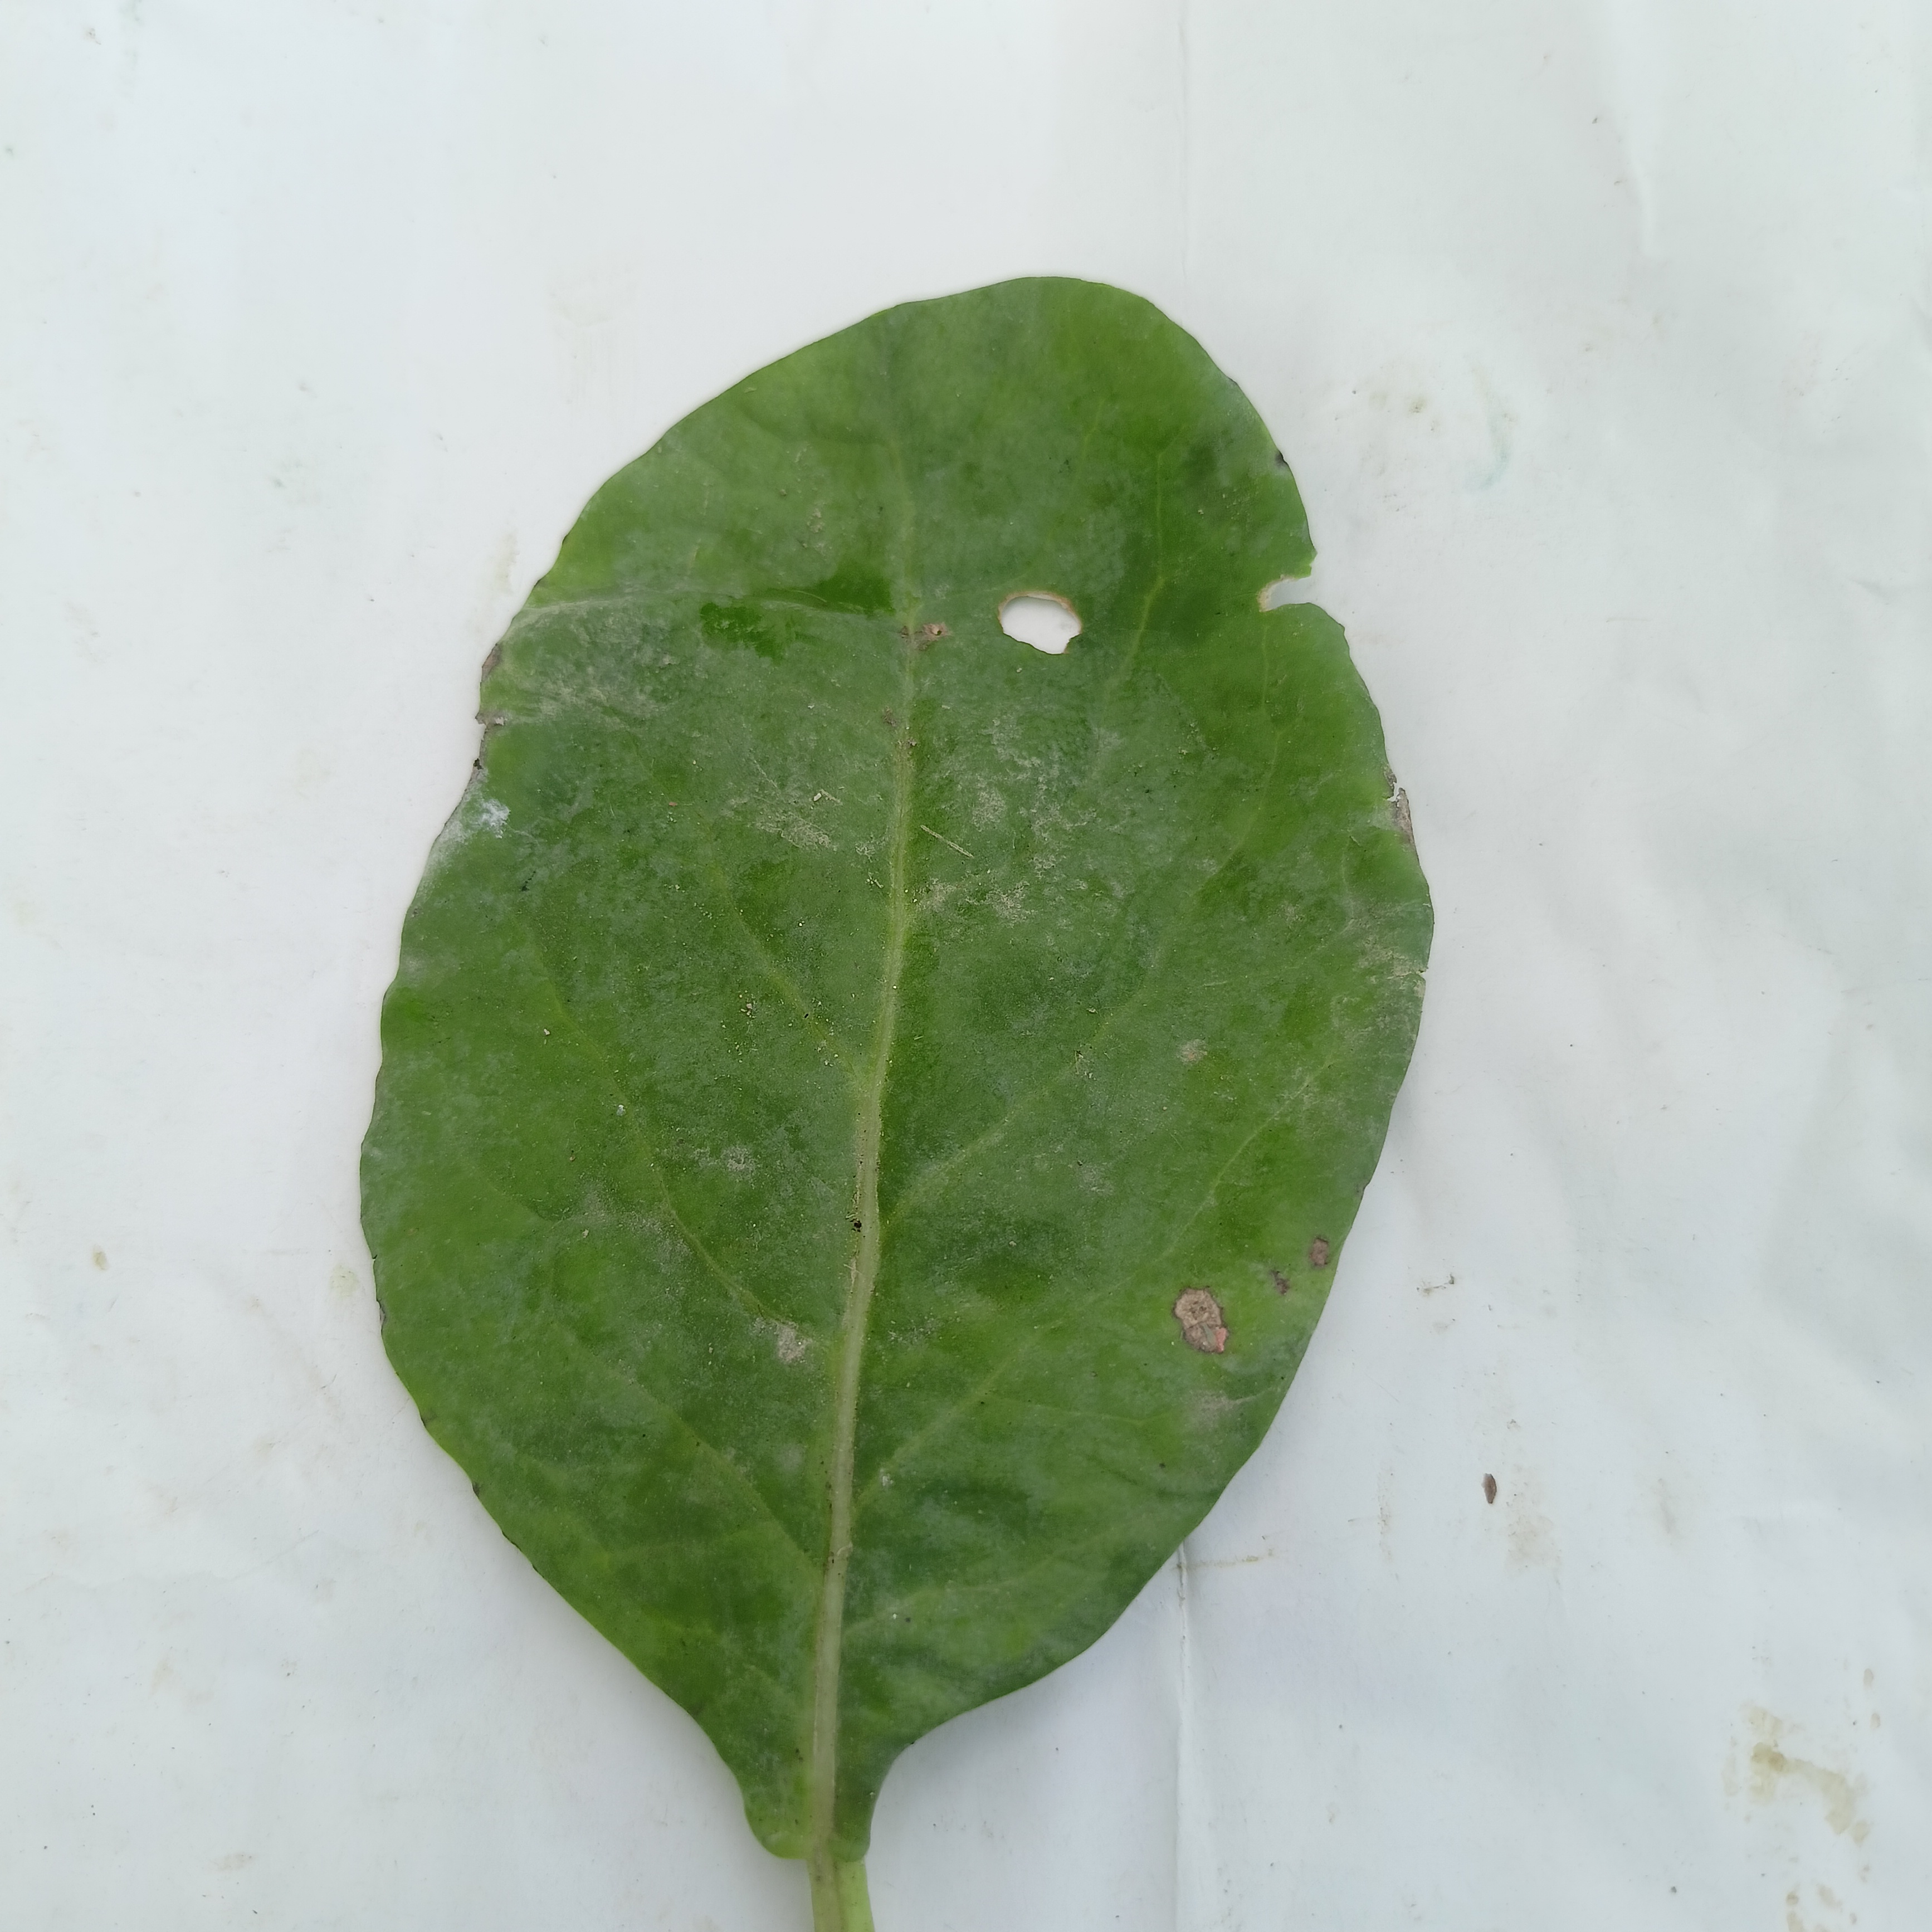
Label: Insect Hole